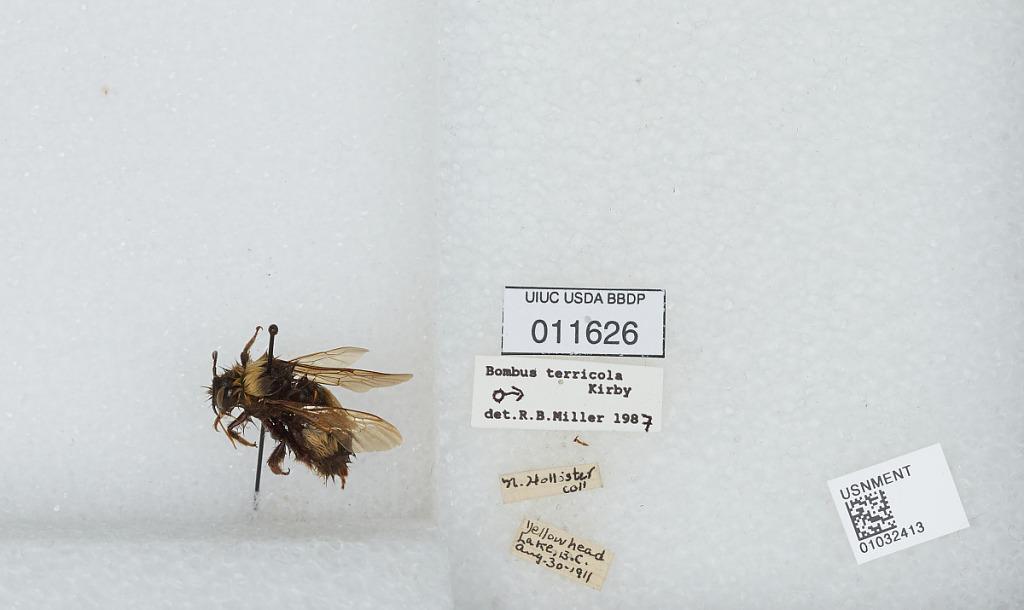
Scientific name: Bombus (Bombus) terricola Kirby
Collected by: N. Hollister
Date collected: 1911-8-30
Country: Canada
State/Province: British Columbia
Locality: Yellowhead Lake
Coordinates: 52.8667, -118.533
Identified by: Miller, R. B.